Hyojung

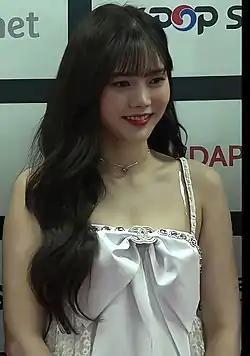
Hyojung in June 2022

Choi Hyo-jung (born on July 28, 1994), better known mononymously as Hyojung is a South Korean singer. She is the leader of the South Korean girl group Oh My Girl.